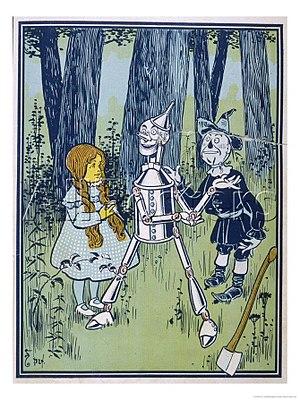
Un robot est un dispositif mécatronique conçu pour accomplir automatiquement des tâches imitant ou reproduisant, dans un domaine précis, des actions humaines. La conception de ces systèmes est l'objet d'une discipline scientifique, branche de l'automatisme nommé robotique.